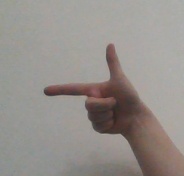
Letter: yaa